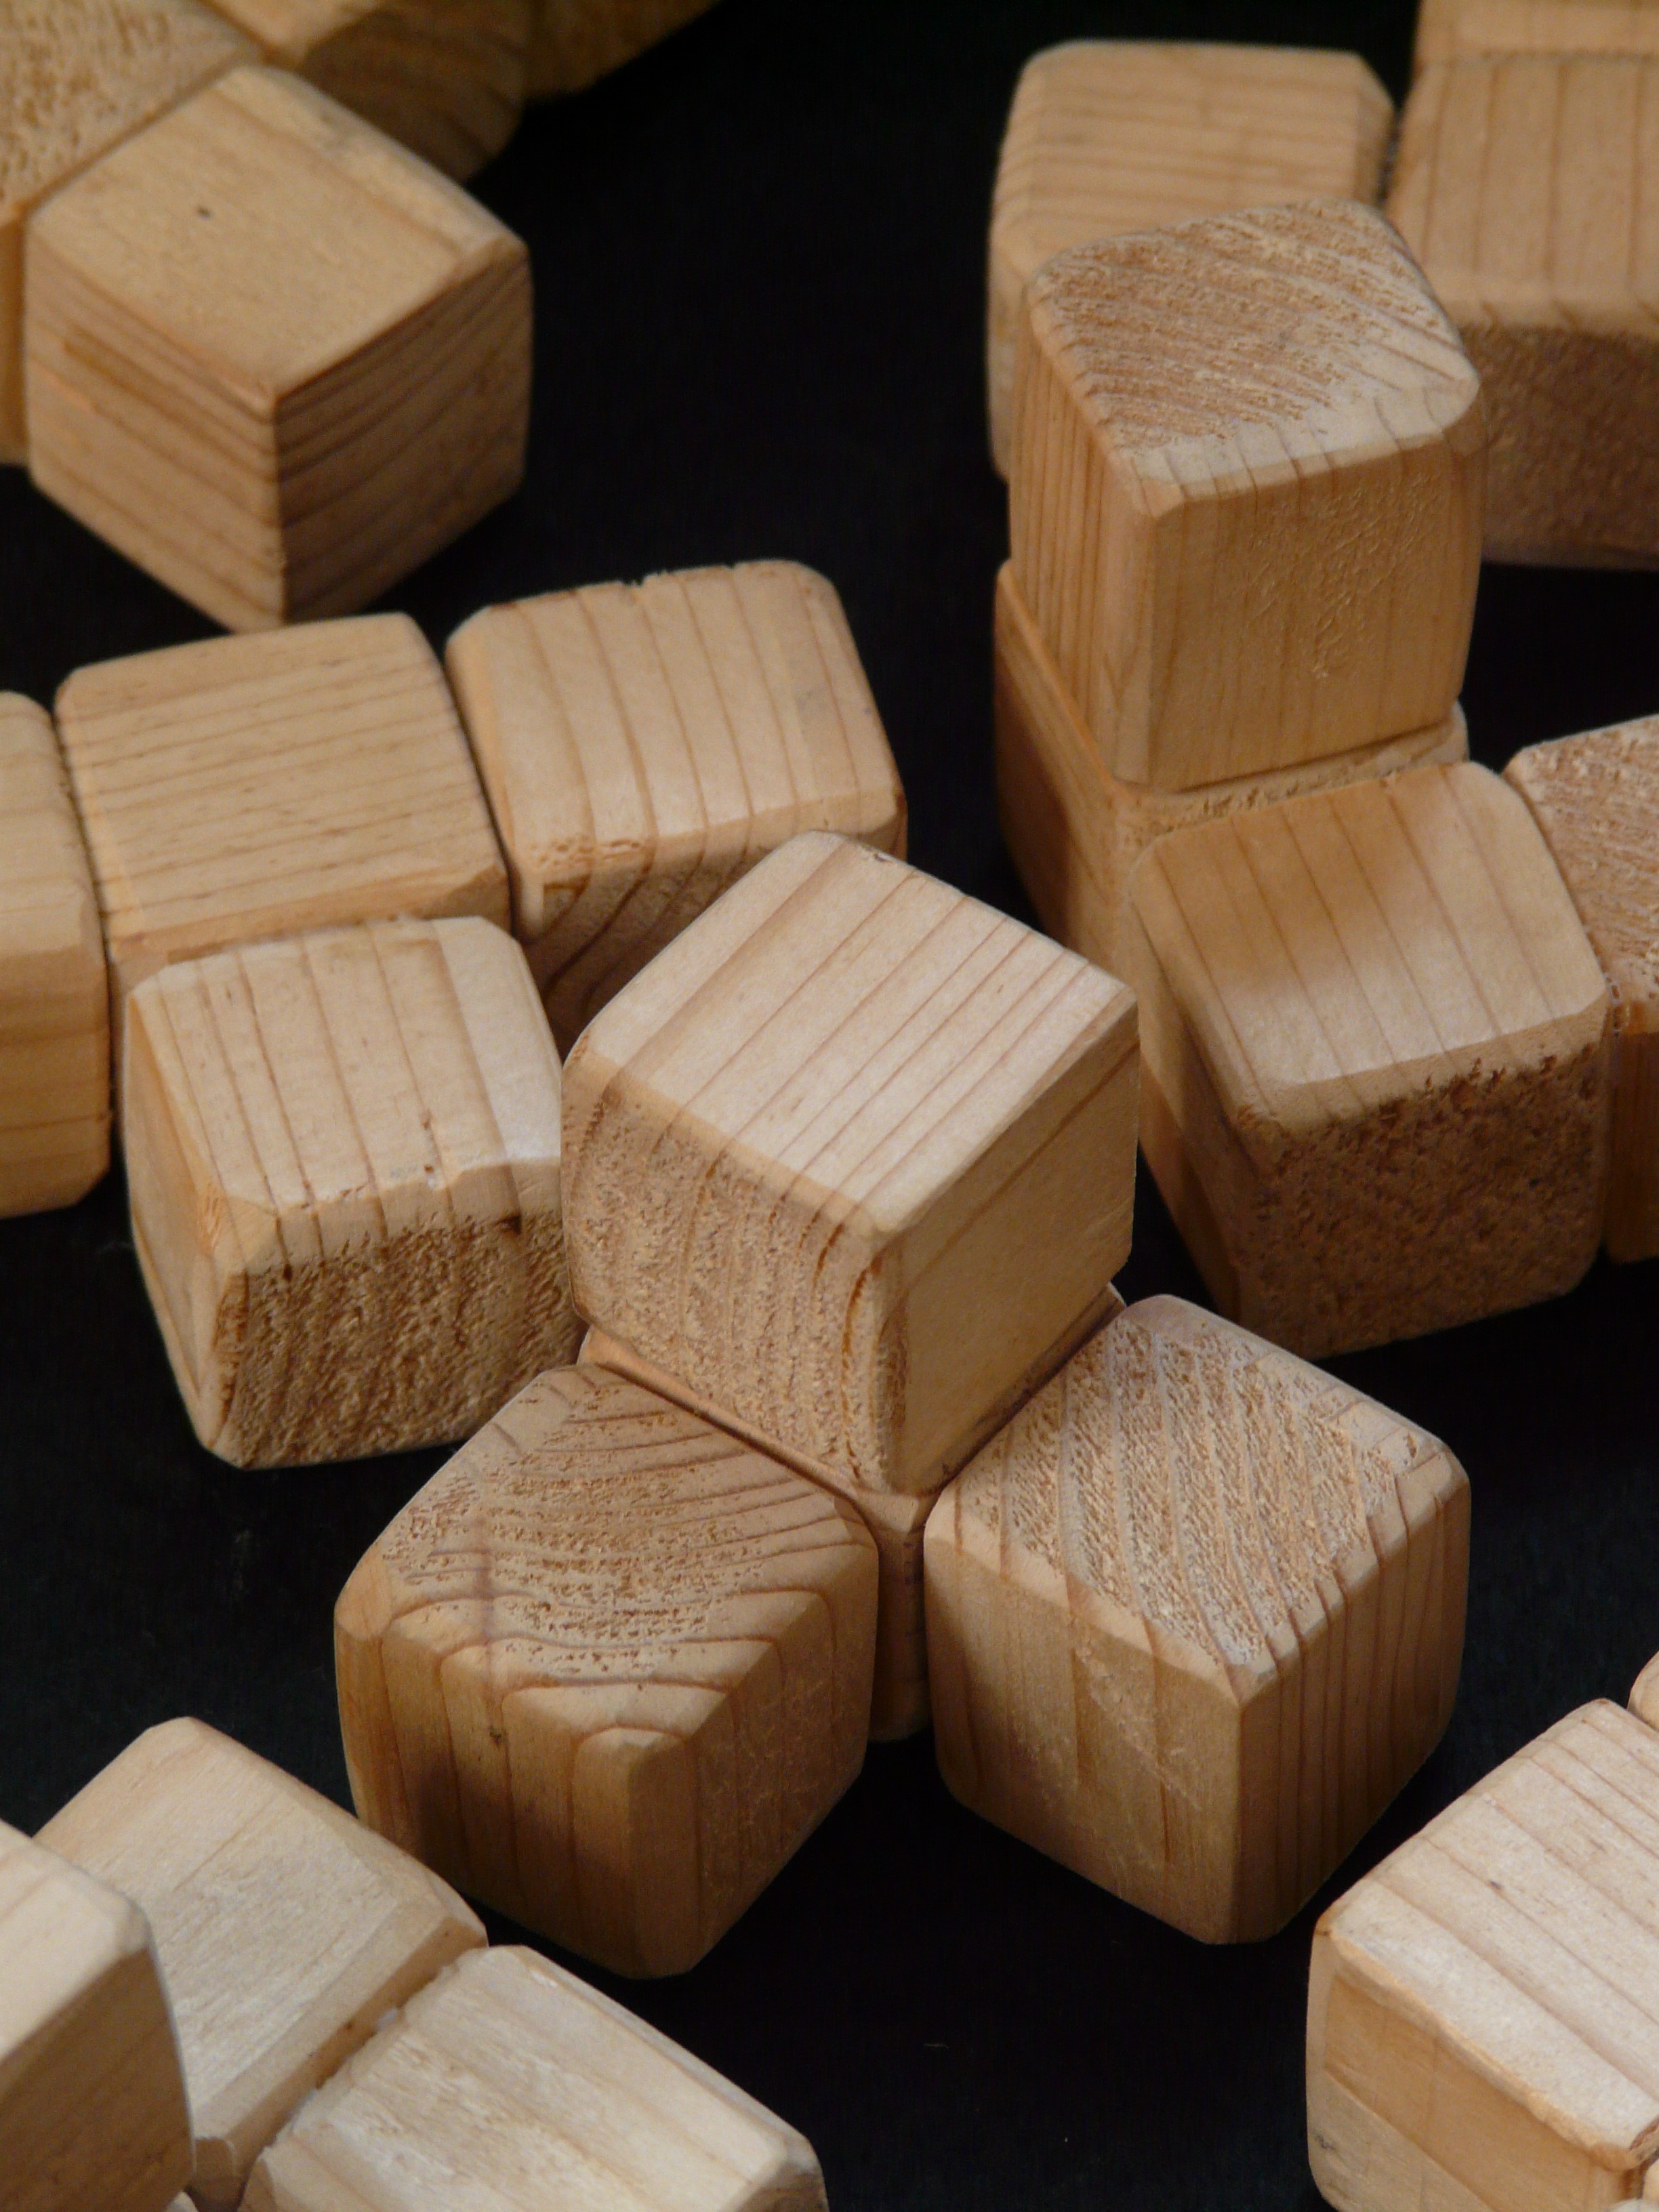
wood, play, food, build, cube, puzzle, share, wooden toys